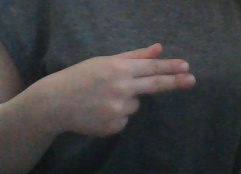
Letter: ghain